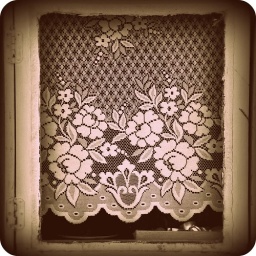
lace curtain in the sauna window